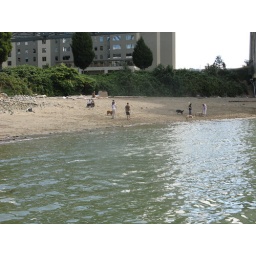
dog beach near granville is